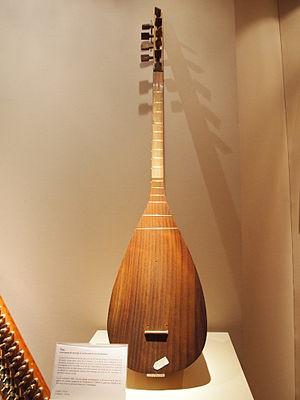
Saz, instrument de musique à cordes pincées. Exposition Azerbaïdjan au musée de Cognac nov 2012